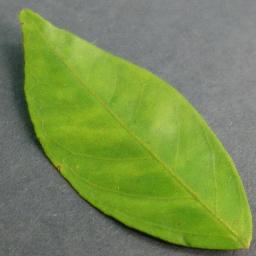
Label: Orange___Haunglongbing_(Citrus_greening)